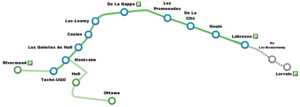
Le parcours du Rapibus de la Société de Transport de l'Outaouais.
Le Rapibus est un système rapide par bus qui comporte une voie bidirectionnelle exclusive aux autobus sur une distance de plus de 12 kilomètres dans la ville de Gatineau, Québec.